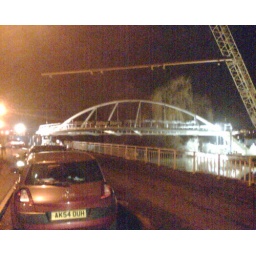
The new river side bridge goes in to place